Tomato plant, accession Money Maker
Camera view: horizontal (90 deg, fisheye); turntable rotation: 90 degrees
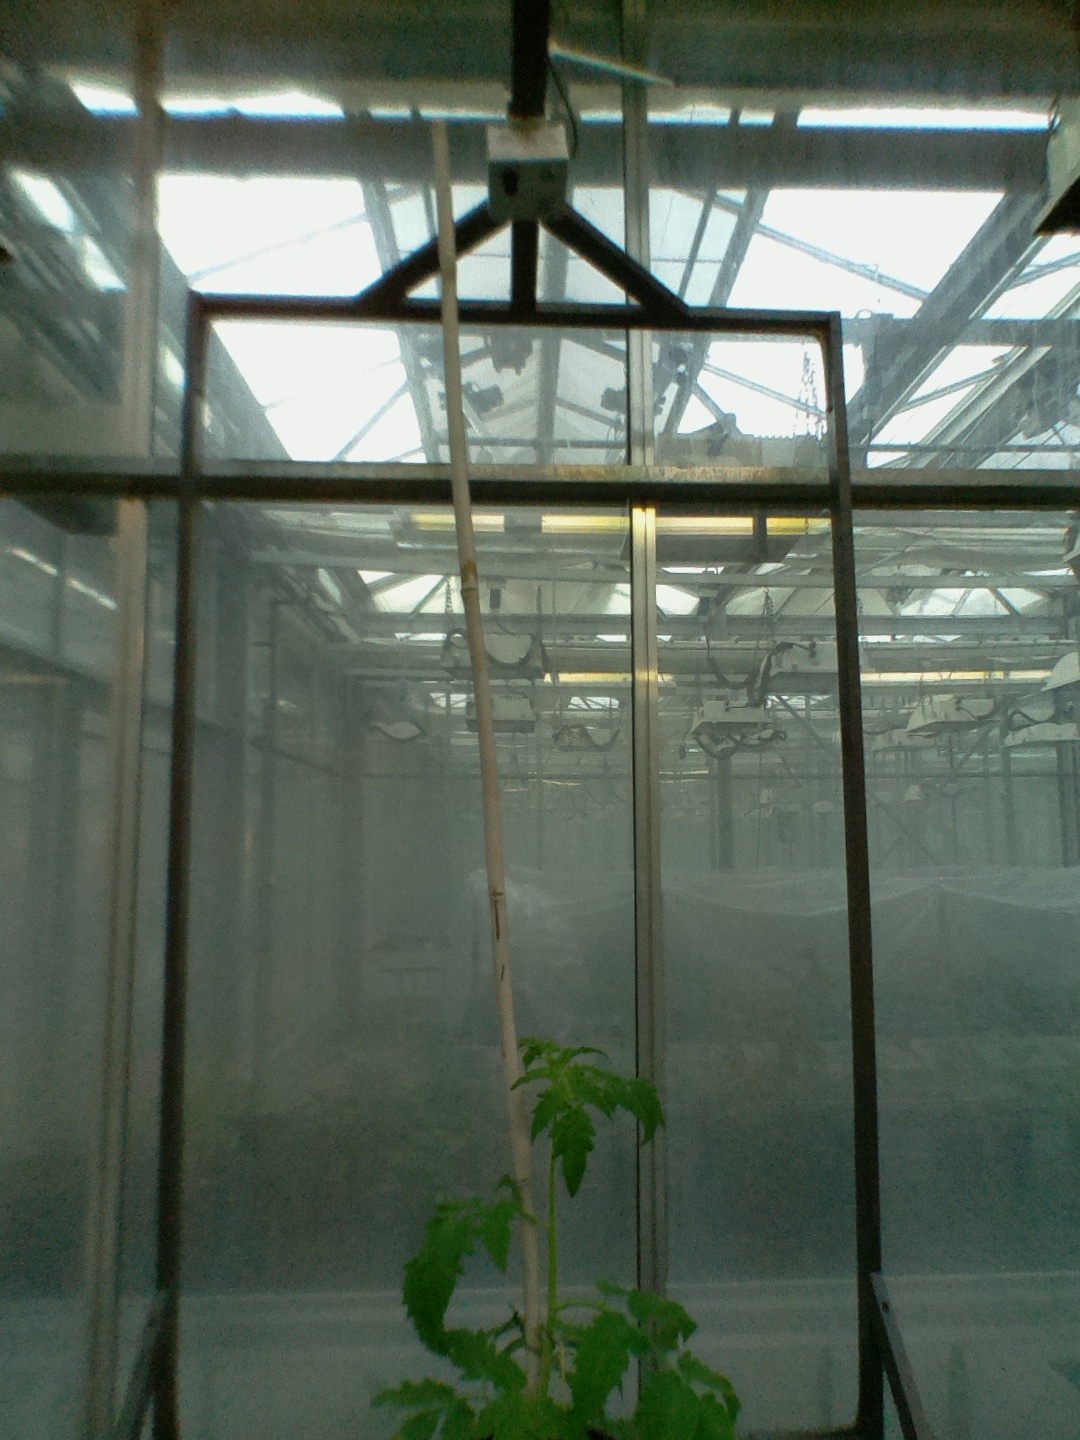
BBCH growth stage 13: 6 of true leaves visible